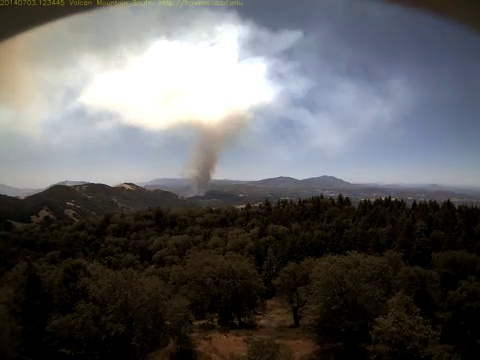
Fire: no
Smoke: yes